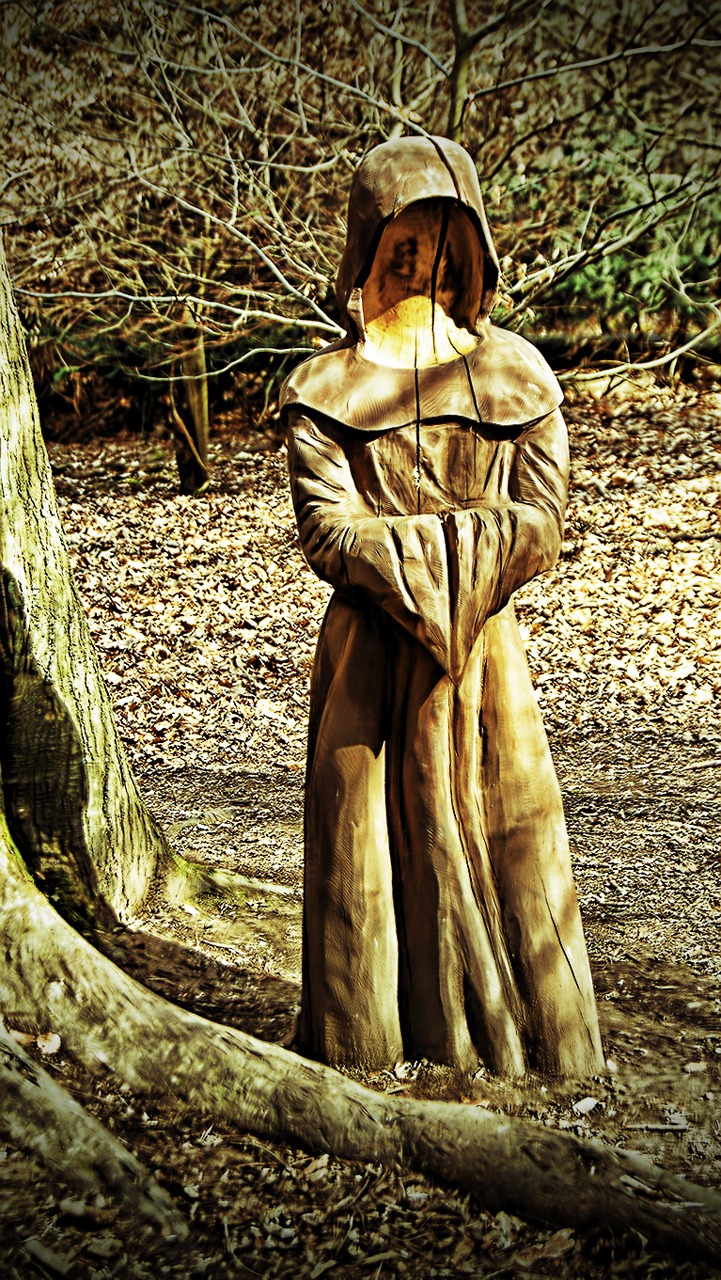
wood, monument, statue, monk, face, sculpture, art, temple, carving, traditional, mythology, spirituality, ancient history, human positions